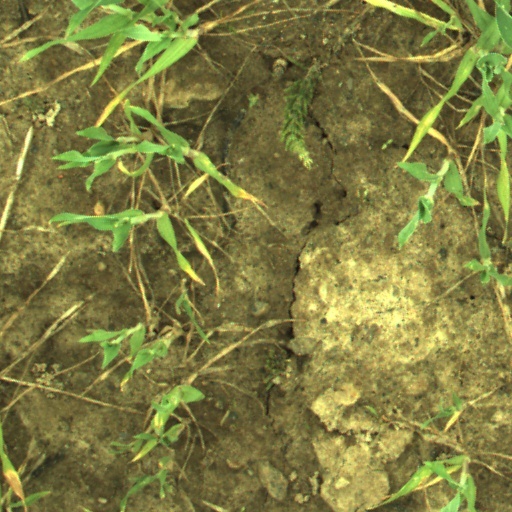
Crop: wheat